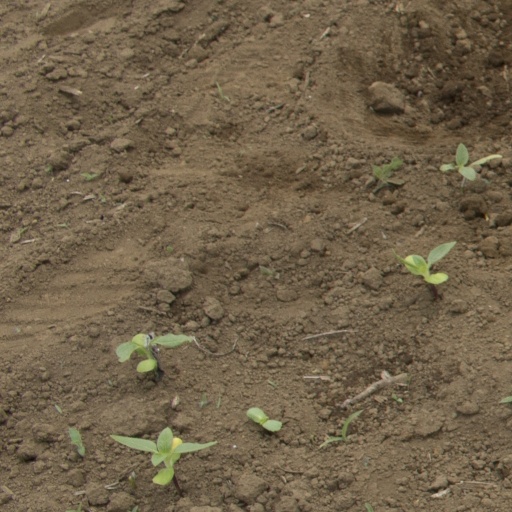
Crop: Jerusalem artichoke